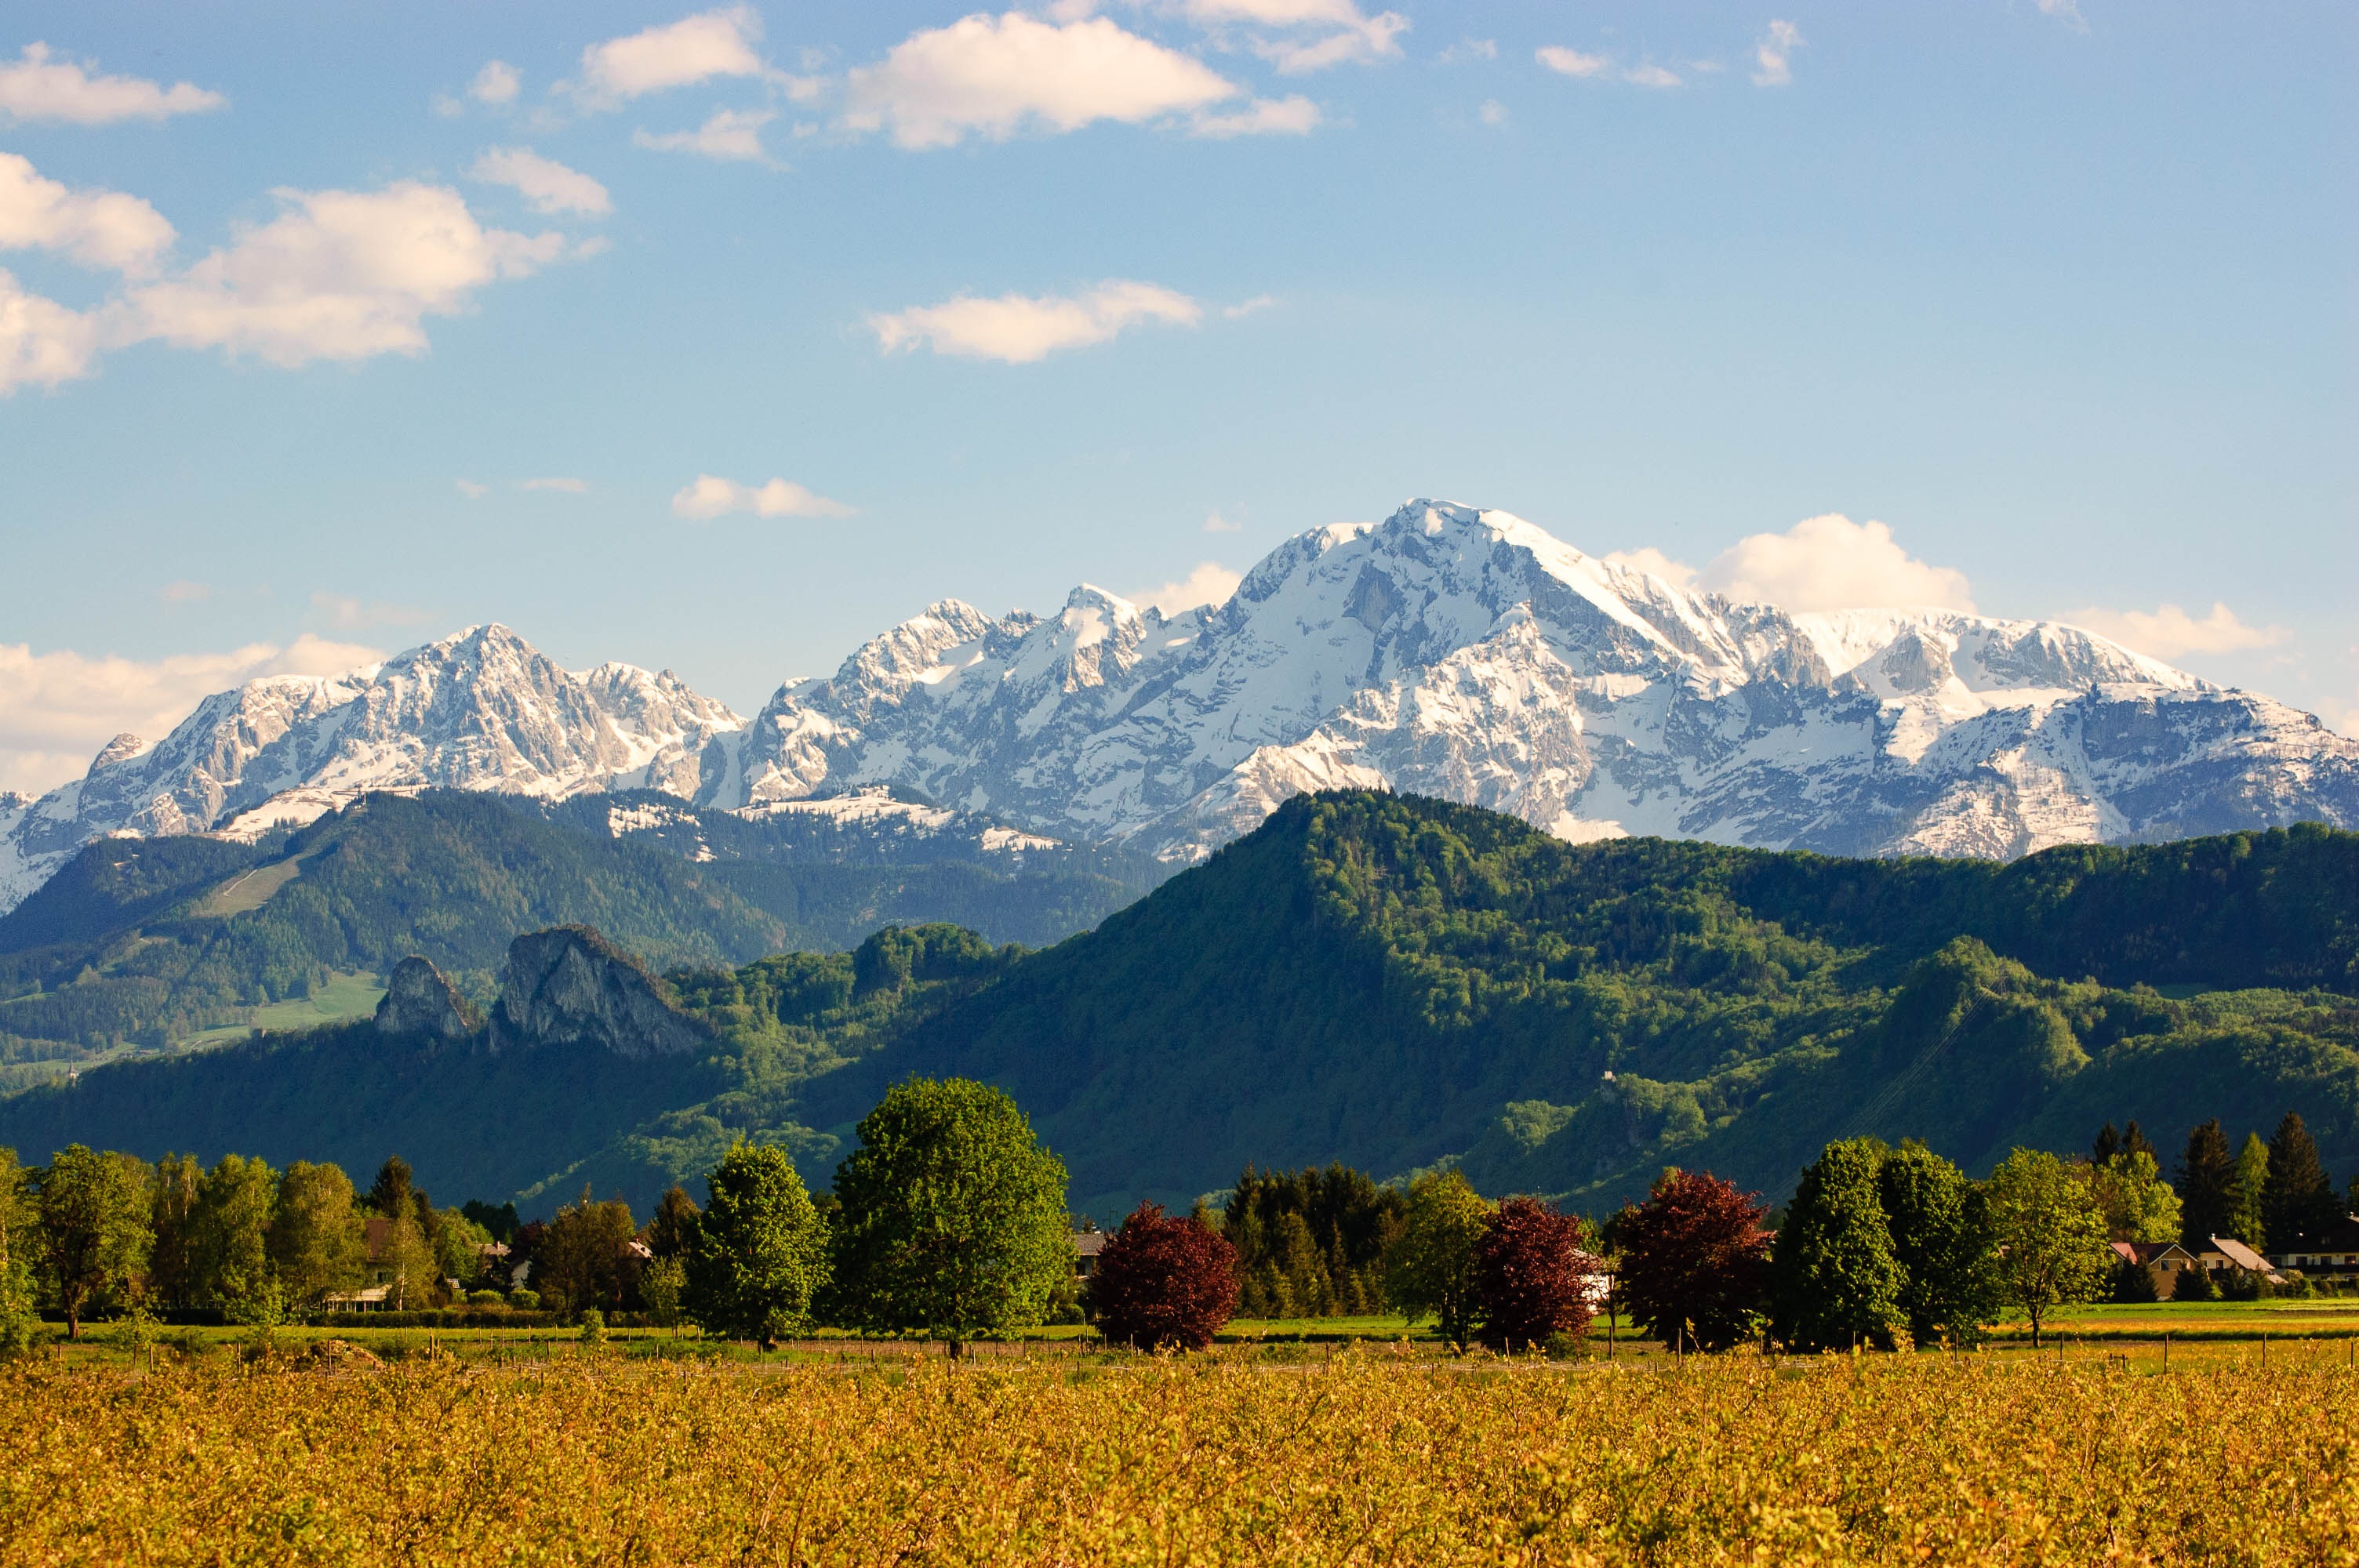
landscape, tree, nature, wilderness, mountain, field, meadow, hill, flower, valley, mountain range, autumn, alpine, season, ridge, summit, trees, mountains, alps, grassland, plateau, mood, watzmann, landform, geographical feature, mountainous landforms